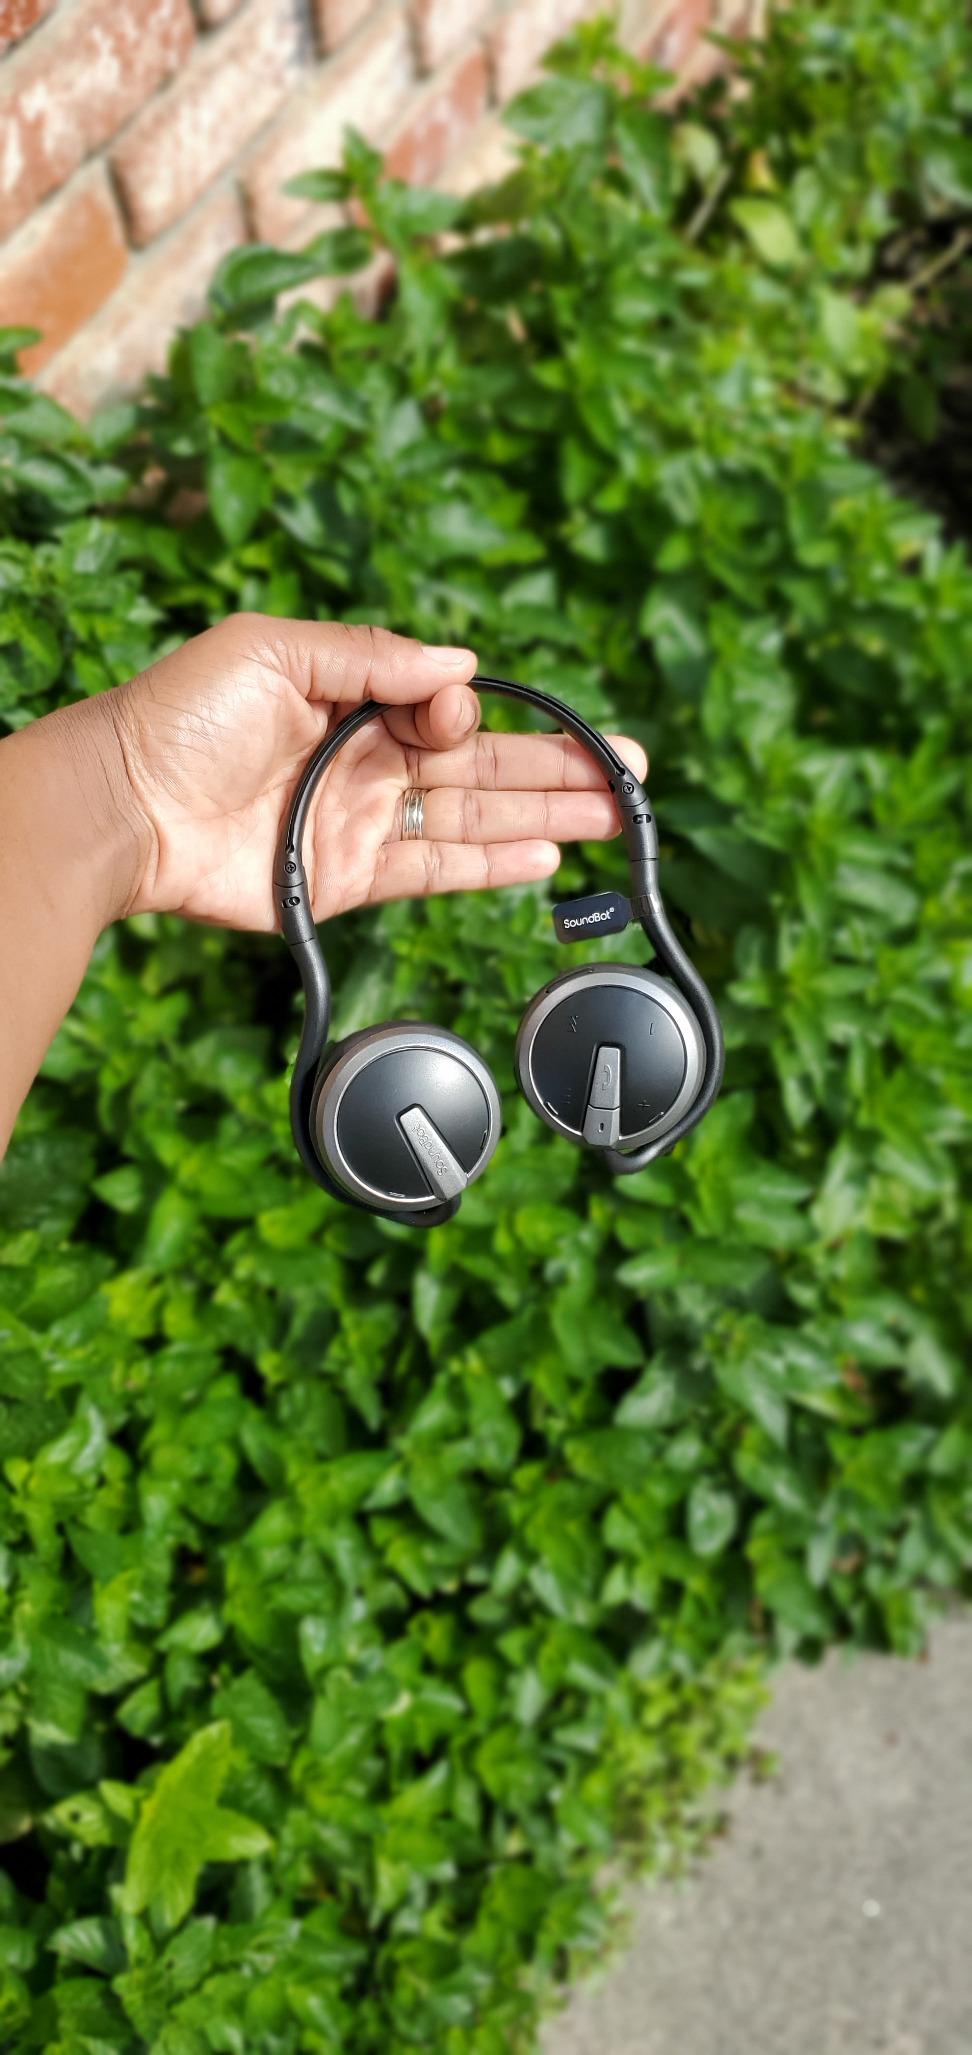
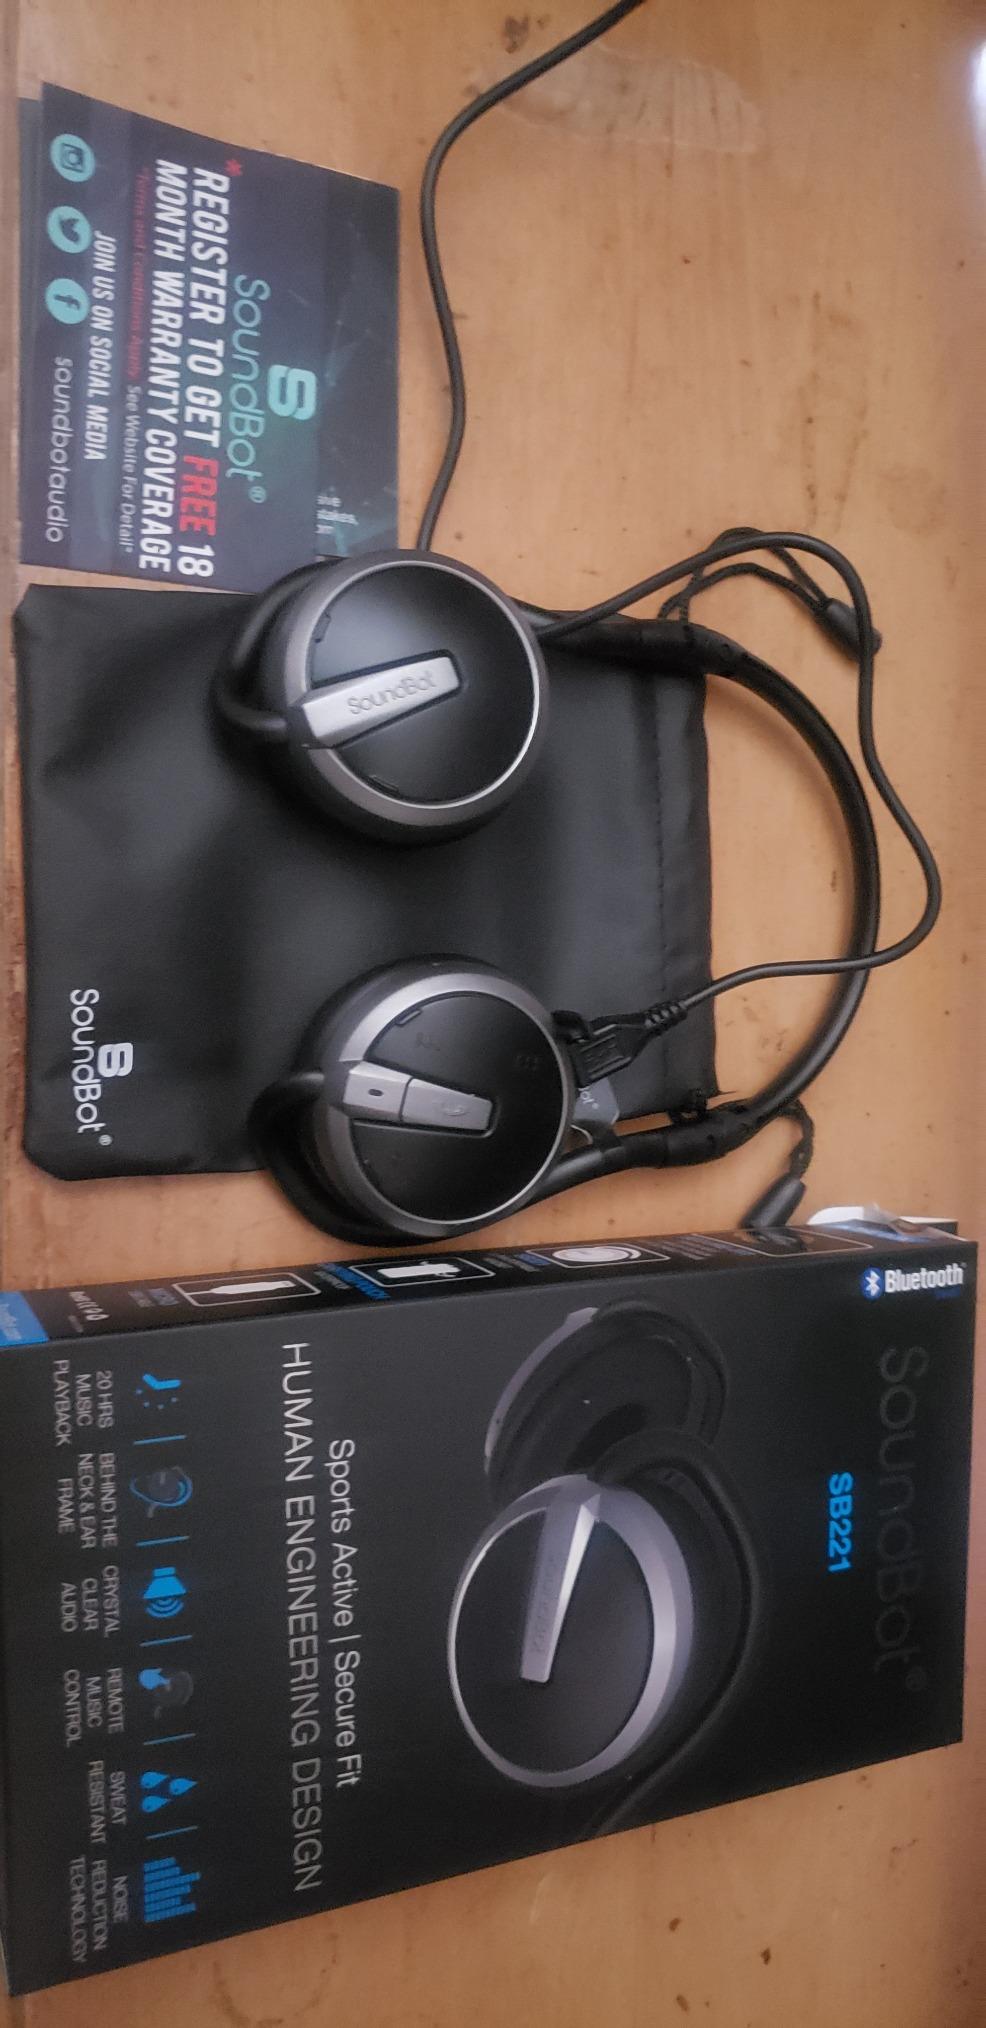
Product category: headphones
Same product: yes